Galle Fort

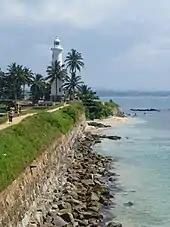
Galle Lighthouse and Galle Fort walls

The Galle Fort has both Portuguese and Dutch era buildings, reflecting the bygone era of the colonial domination of the city. These buildings needed attention as many changes had taken place over the centuries. The Government of Sri Lanka, through its Galle Heritage Foundation under the Ministry of Cultural Affairs and National Heritage has taken the initiative of restoring some of the heritage buildings to their old glory. The restoration work has been financially supported by the Government of the Netherlands. The renovation work conforms to guidelines set by the Archeological Department of Sri Lanka. Technical guidance was provided by the Architectural Wing of the University of Moratuwa. Very many of the old town houses have been bought up by expatriates and rich Sri Lankans and Indians and renovated as holiday homes.